Franc Kangler

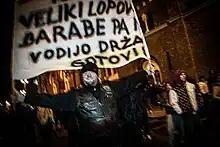
Public protest against Franc Kangler

Franc Kangler was involved in several scandals during his mayoral career, mostly accusing him of corruption and